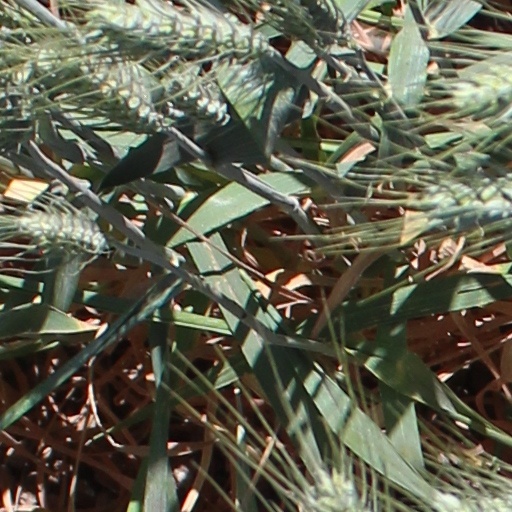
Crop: wheat